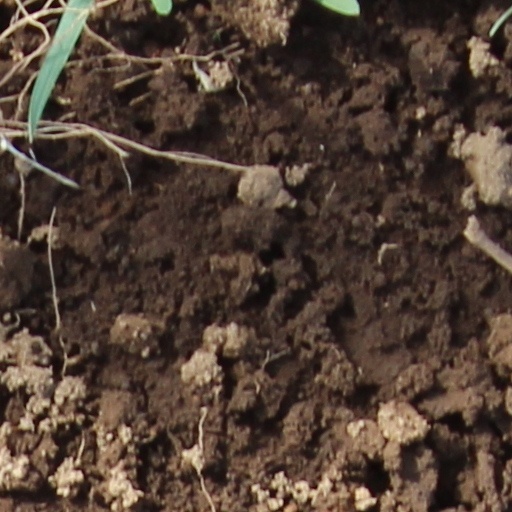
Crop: wheat